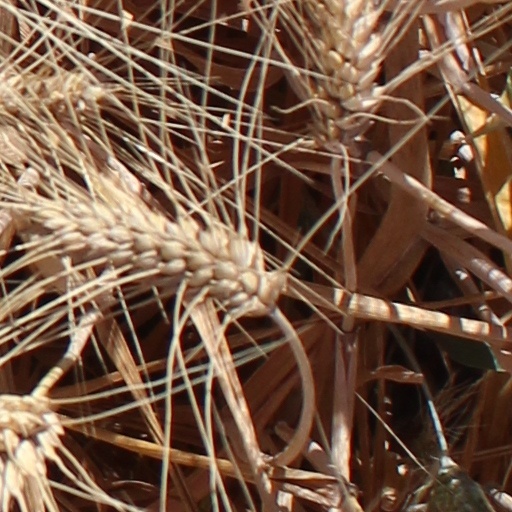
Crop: wheat